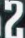
Number: 2